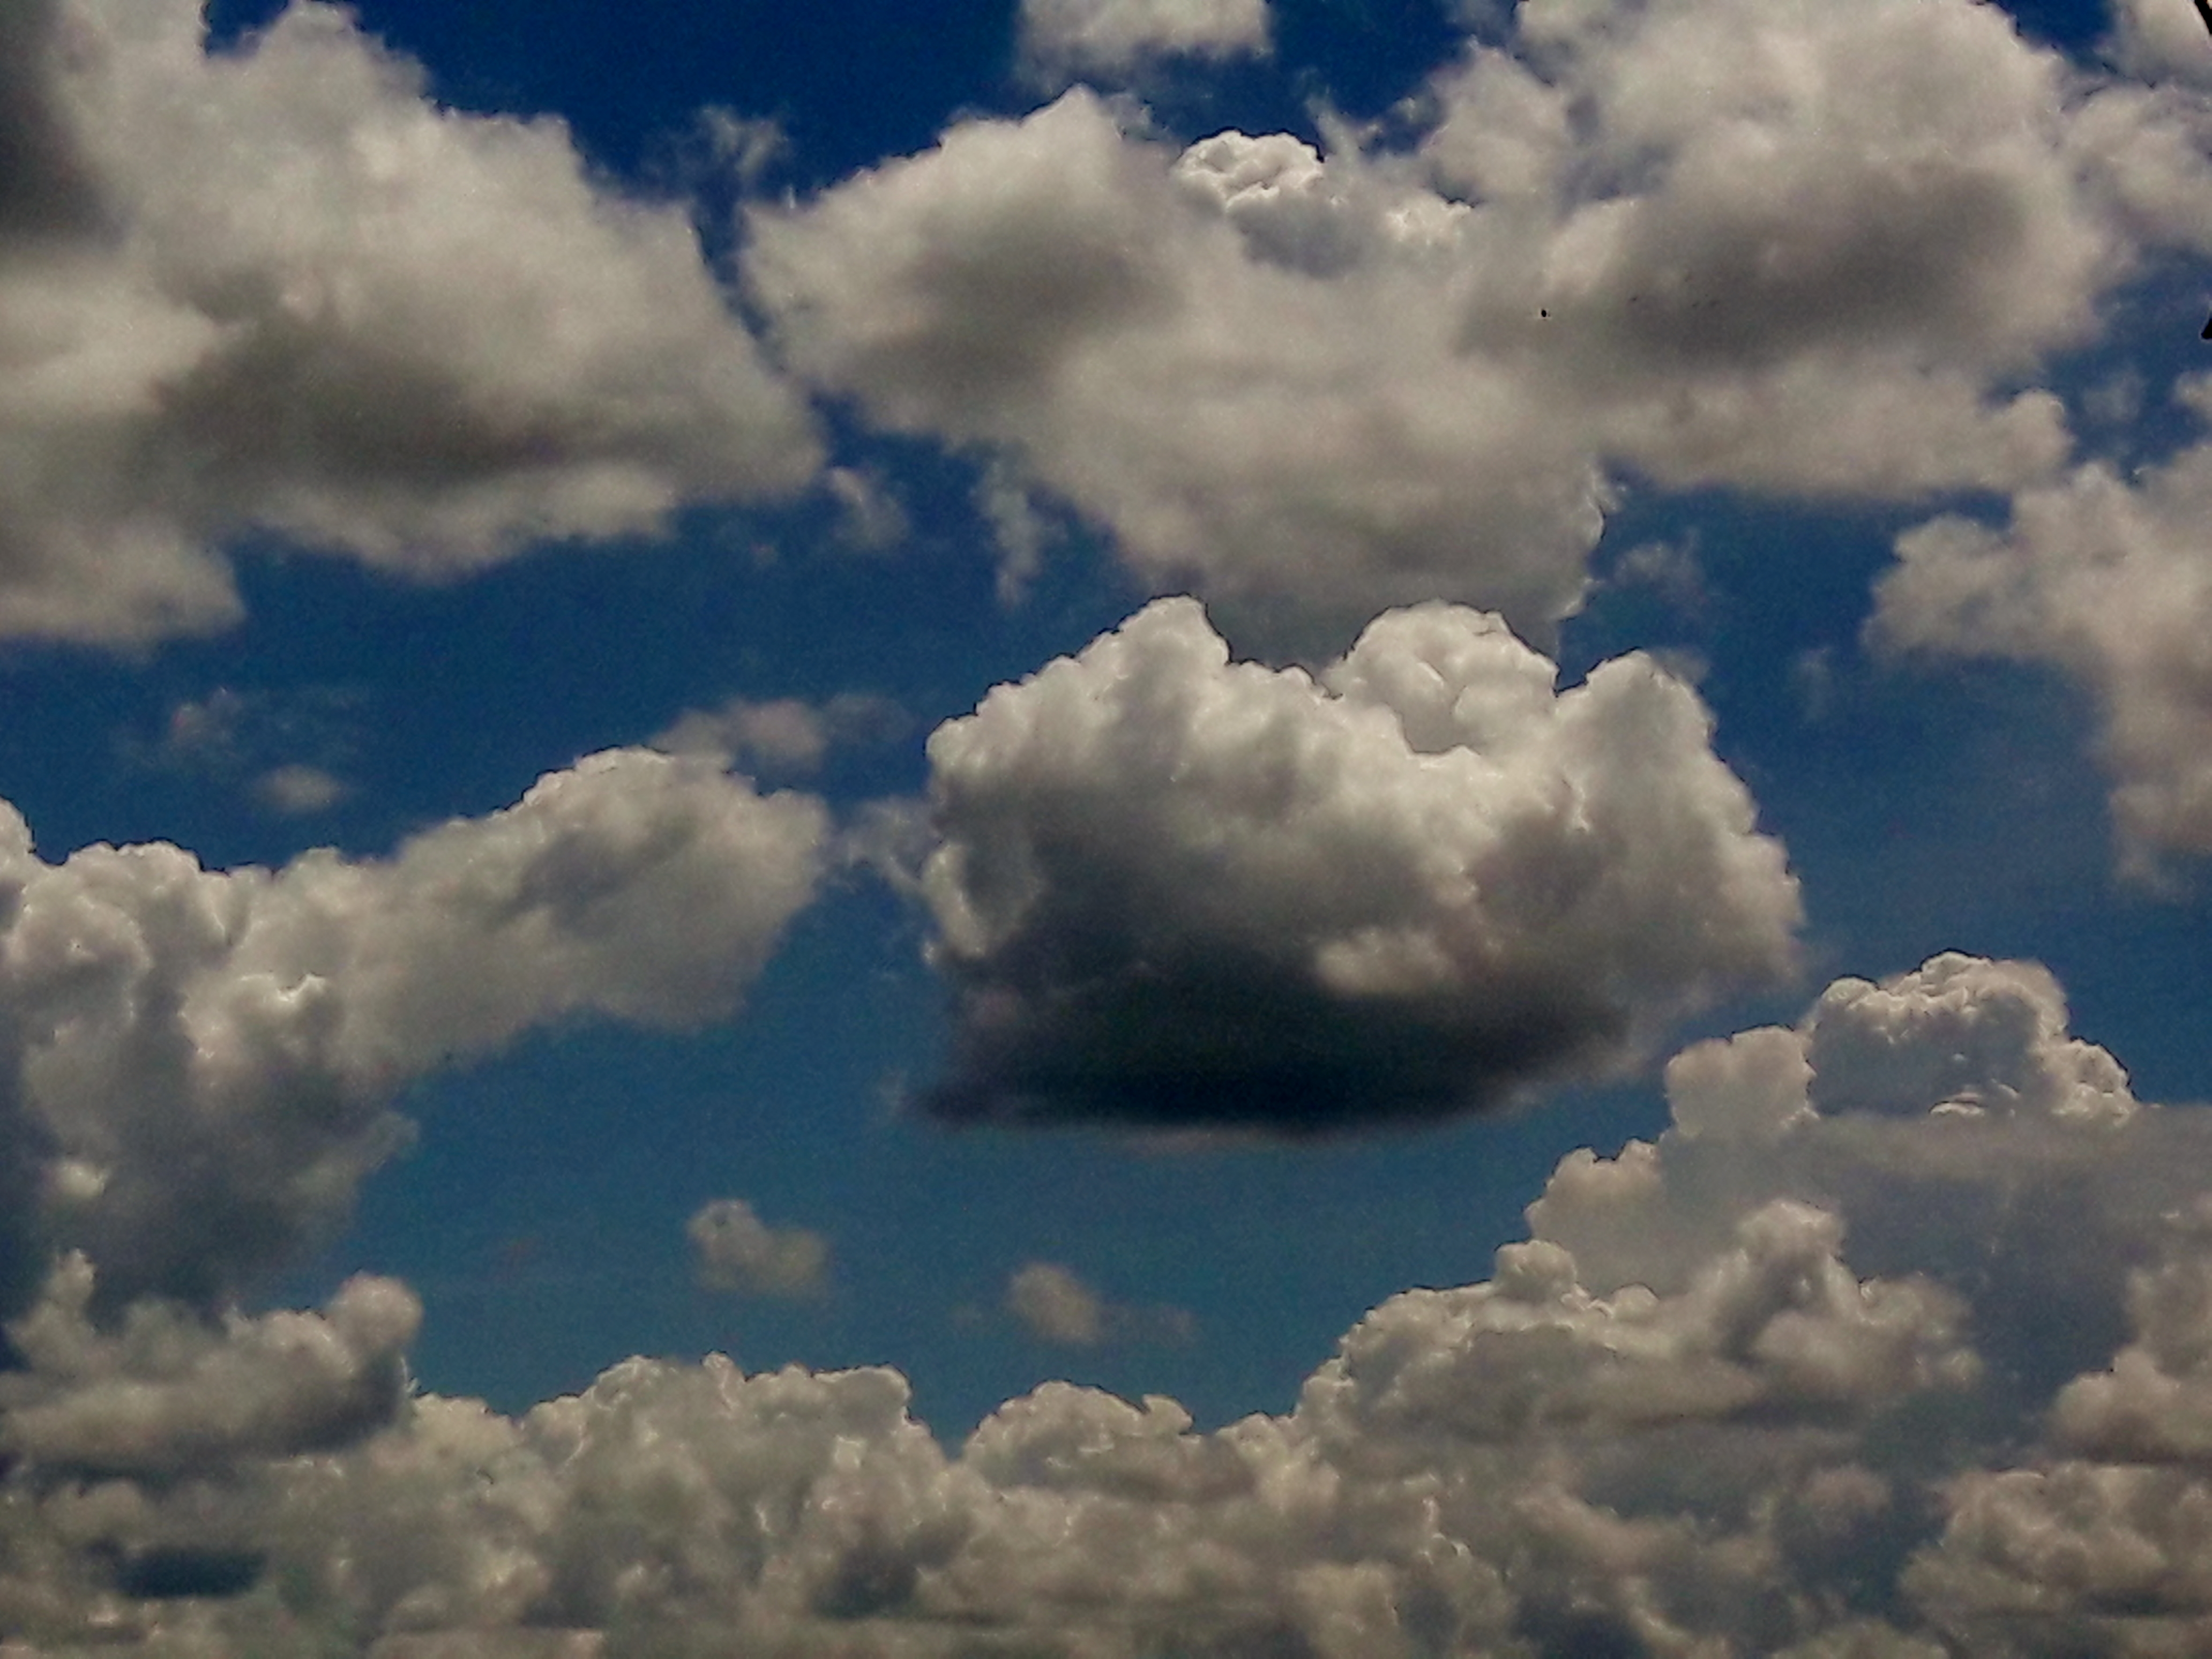
natural, blue, sky, daytime, cloud, atmosphere, cumulus, Colorfulness, azure, meteorological phenomenon, space, calm